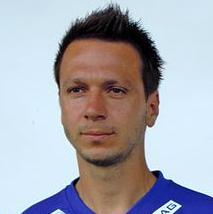
Age: 30